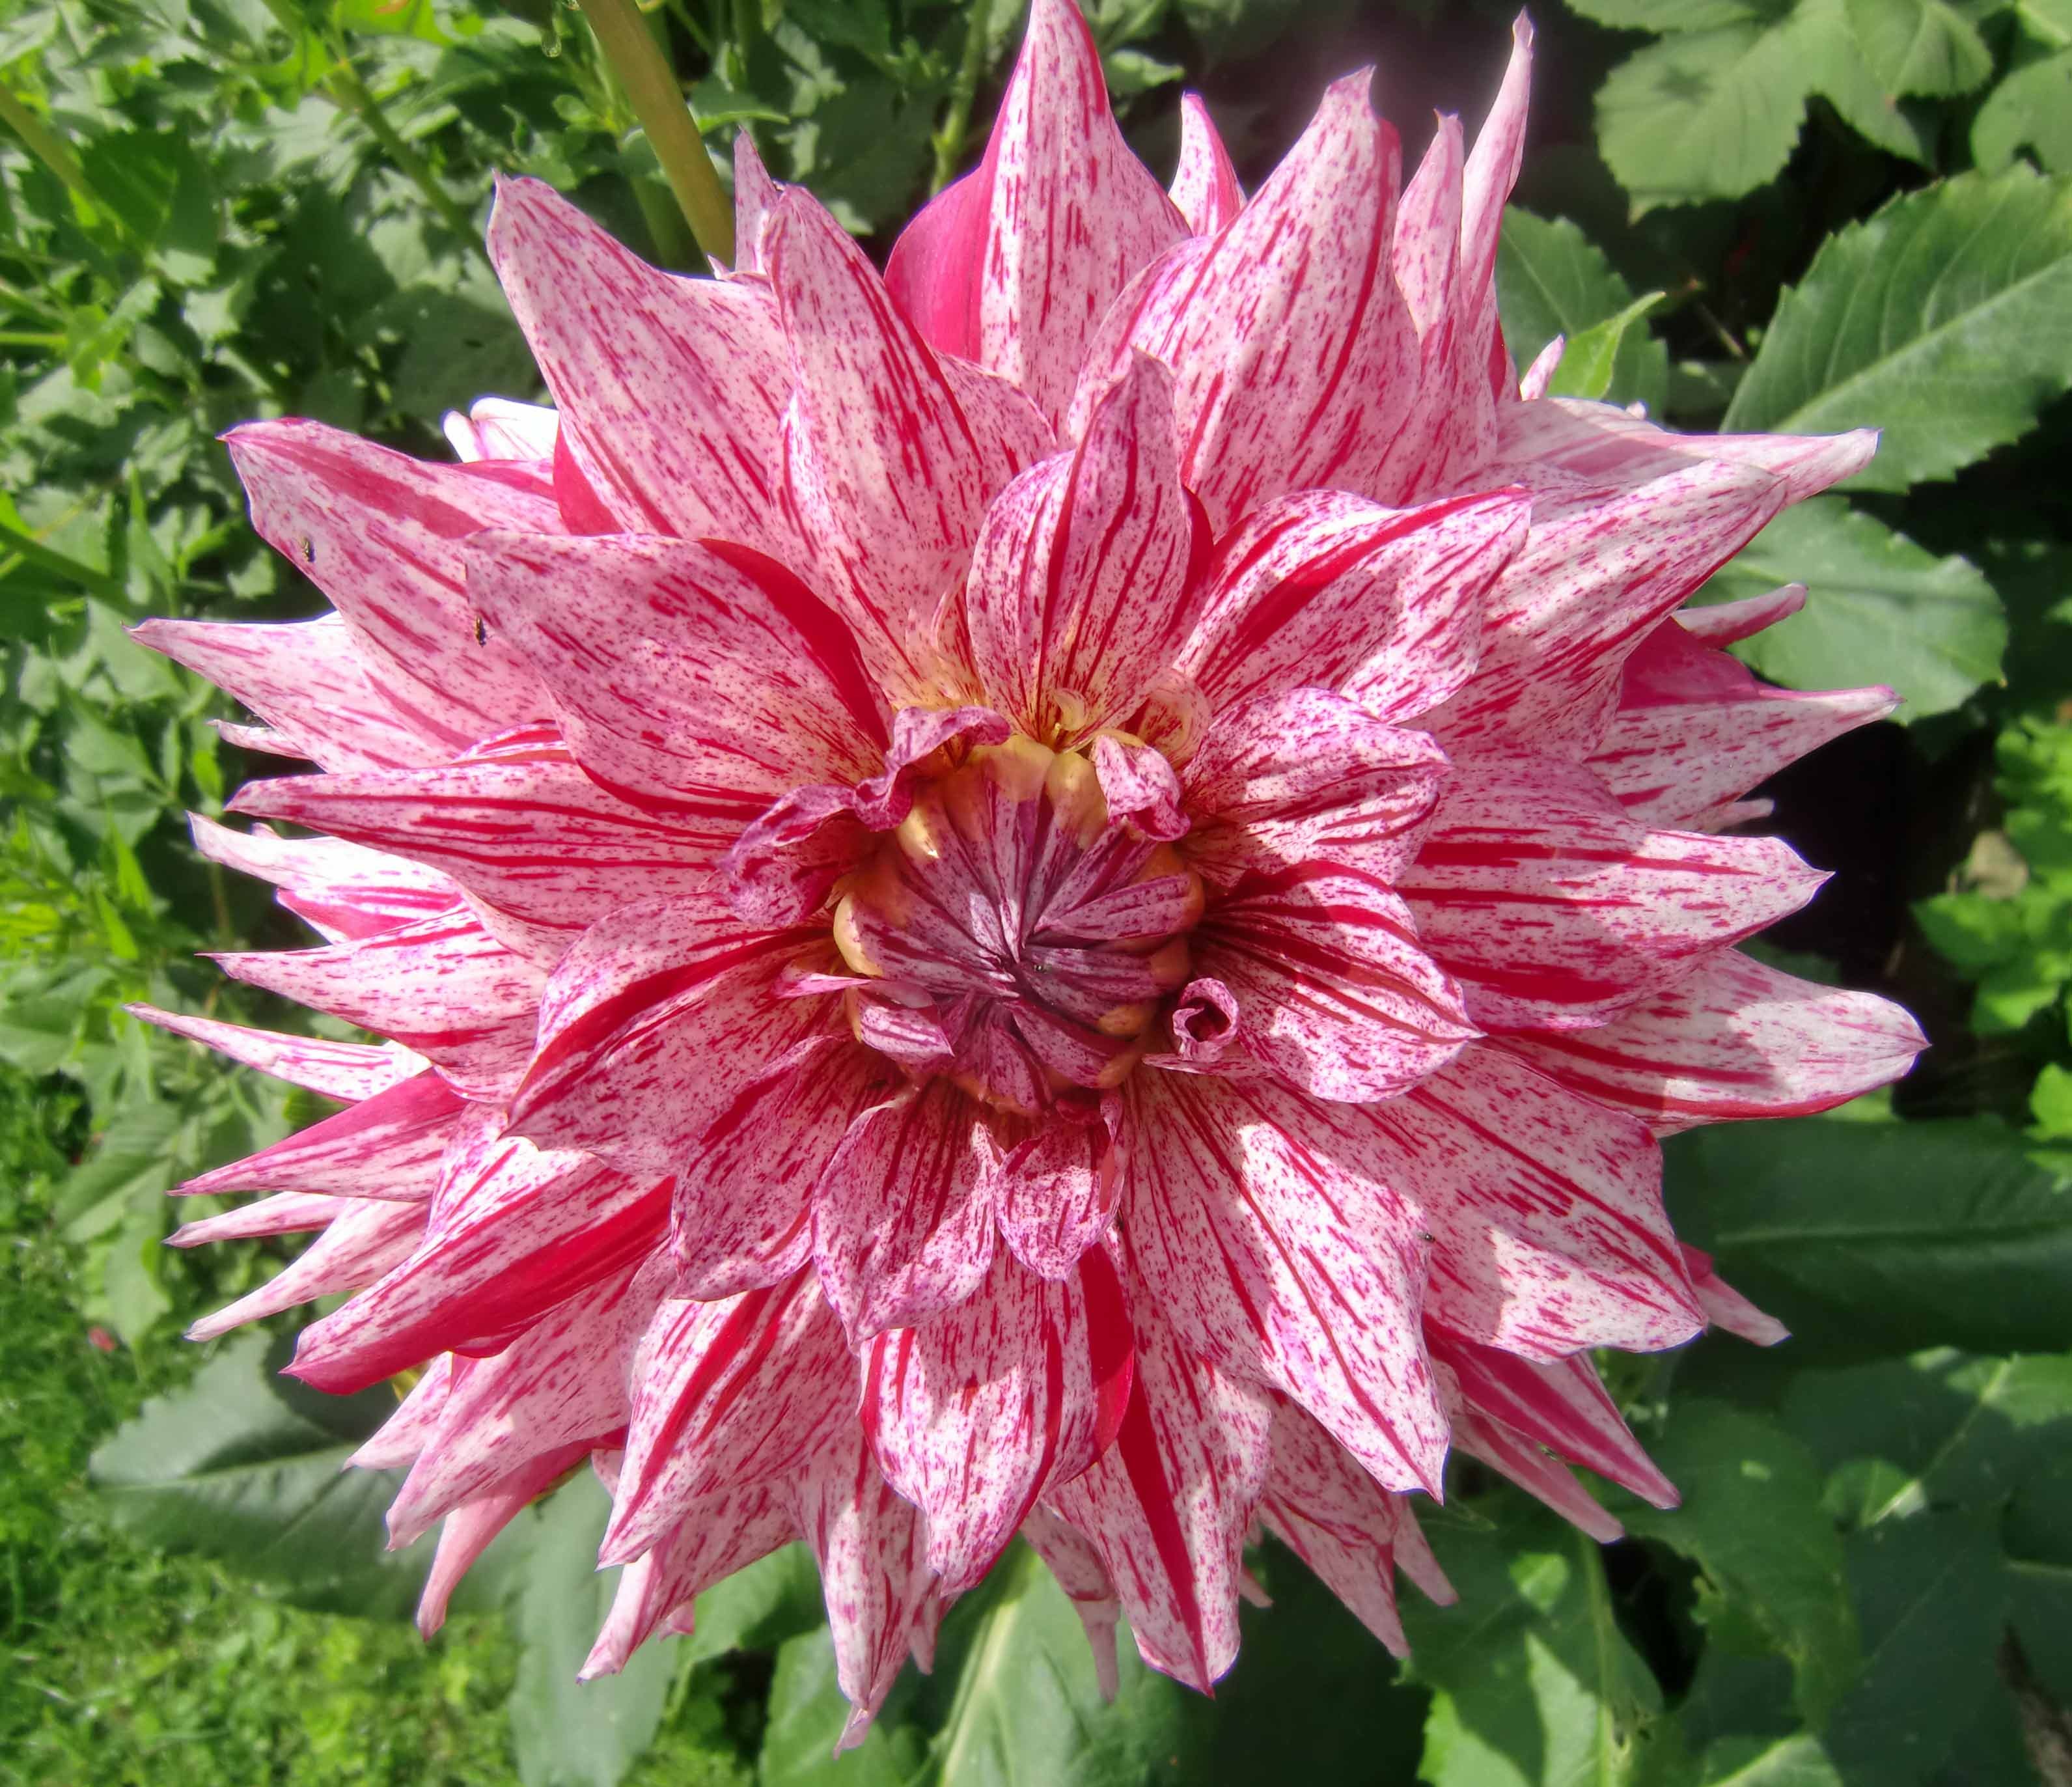
plant, flower, petal, botany, garden, pink, flora, dahlia, flowering plant, daisy family, asterales, annual plant, land plant